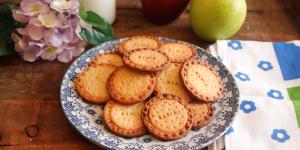
galletas maria caseras